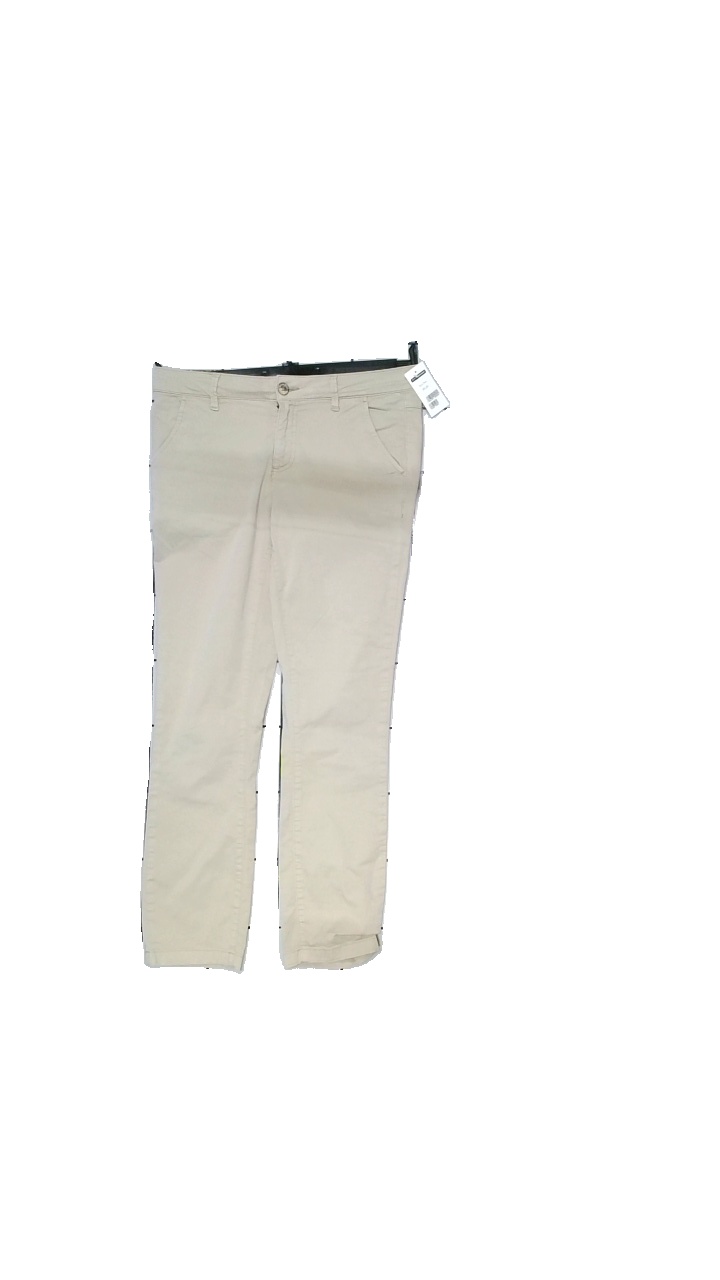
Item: Trousers (Ladies)
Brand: Newhouse Mellan
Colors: Beige
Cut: Regular
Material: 97% cotton, 3% elastane
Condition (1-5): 4
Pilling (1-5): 4
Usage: Reuse
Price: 50-100